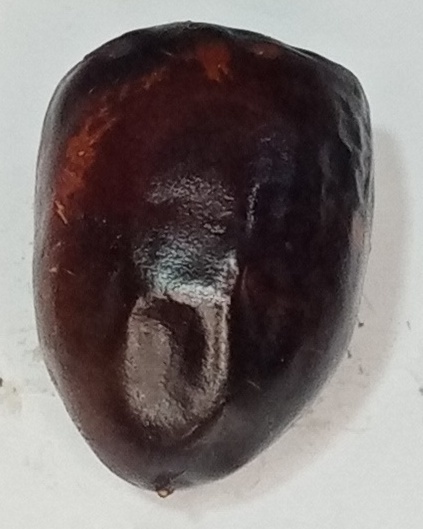
Variety: kupro
Size: large
Grade: grade-2